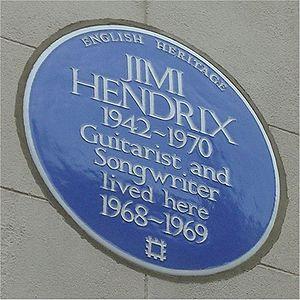
Brook Street est une rue de la ville de Londres. Elle est située dans le district de la Cité de Westminster, dans le quartier de Mayfair.